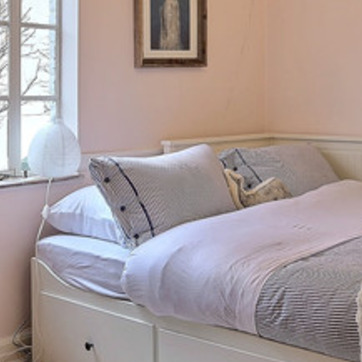
Material: fabric